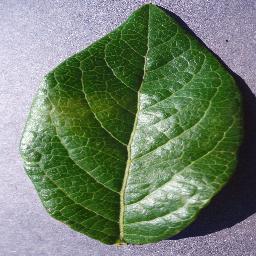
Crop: blueberry
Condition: healthy